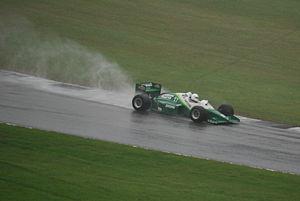
La RAM 03 est une monoplace de Formule 1 engagée par l'écurie britannique RAM Racing lors du championnat du monde de Formule 1 1985. Elle est pilotée par l'Allemand Manfred Winkelhock, remplacé par le Britannique Kenny Acheson, et par le Français Philippe Alliot. En 1986, une version B est engagée par le Néo-Zélandais Mike Thackwell lors du Grand Prix automobile du Brésil 1986, en vain.
RAM Racing, structure également connue sous le nom de RAM March ou encore RAM Automotive est une ancienne écurie de Formule 1 fondée par Mike Ralph et John McDonald. En 1976 et 1977, RAM Racing a disputé le championnat du monde de Formule 1 en tant qu'écurie privée engageant des monoplaces Brabham, March et Williams confiées à des pilotes payants avant de se retirer à la fin 1977.